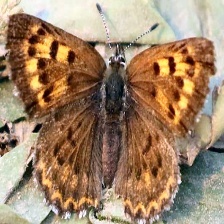
Species: COPPER TAIL